Nihar Ranjan Jana

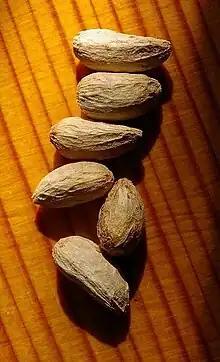
Neem tree seeds

Nihar Ranjan Jana, born in 1965, did his graduation (Midnapore College) and post graduation at Calcutta University, doctoral studies at the Visva-Bharati University and after securing a PhD in 1996, he completed his post-doctoral work at RIKEN Brain Science Institute, Japan. On his return to India, he joined the National Brain Research Centre (NBRC) as a faculty member in 2001. He served as faculty at National Brain Research Centre up to May 2018 and then moved to IIT Kharagpur, where he joined as Professor in the School of Bioscience.